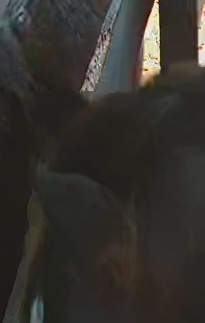
Face region: ears (position_of_ears)
Pain indicator: not_present